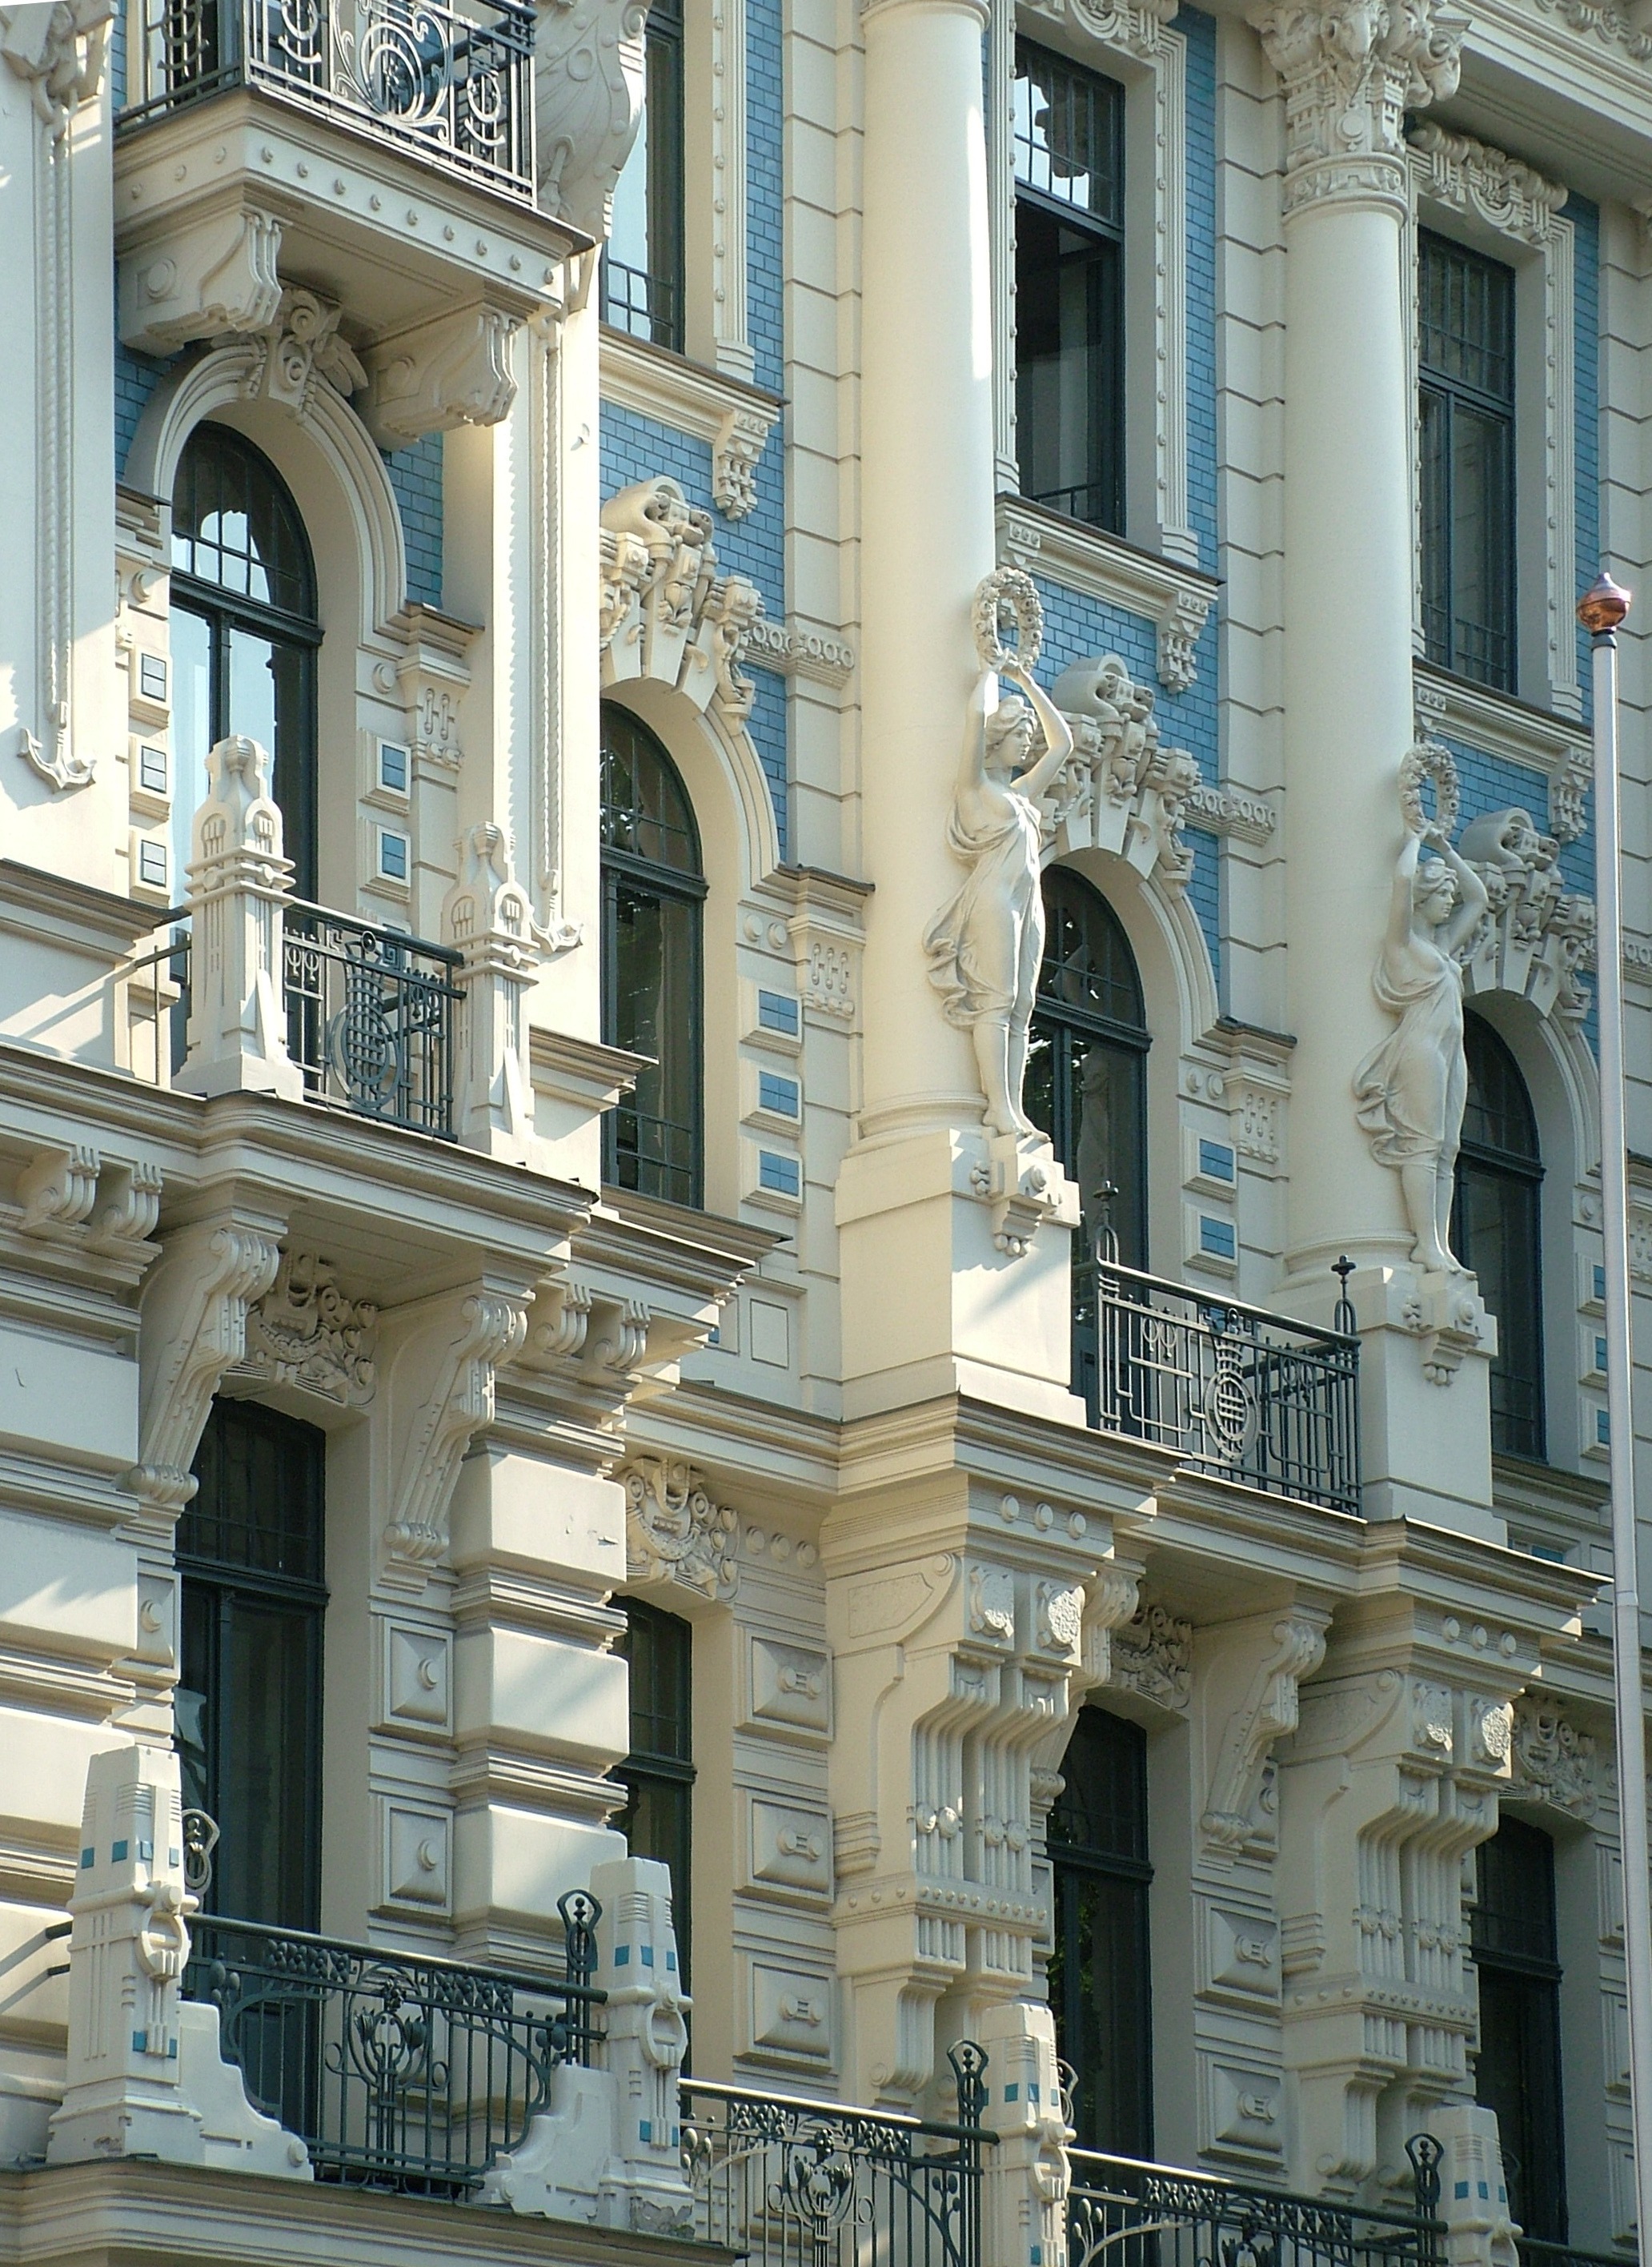
architecture, structure, building, palace, downtown, balcony, arch, column, landmark, facade, synagogue, art nouveau, metropolis, riga, latvia, urban area, ancient history